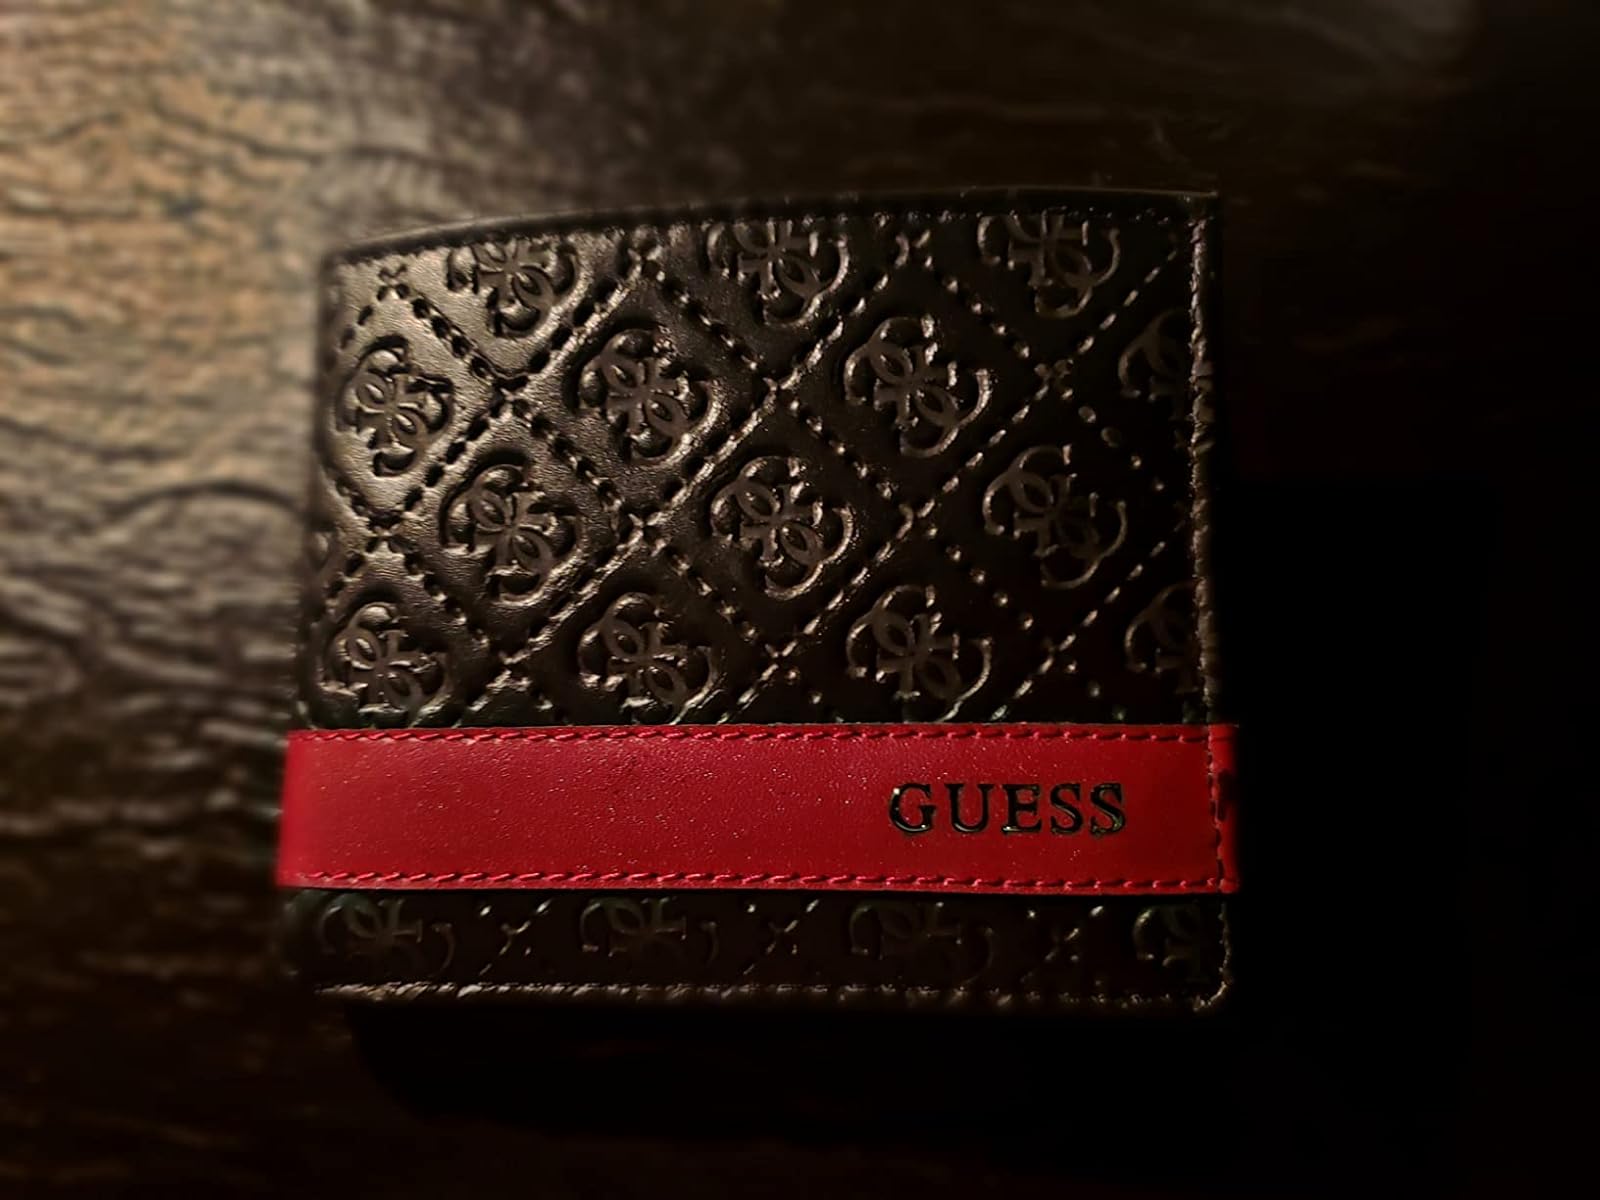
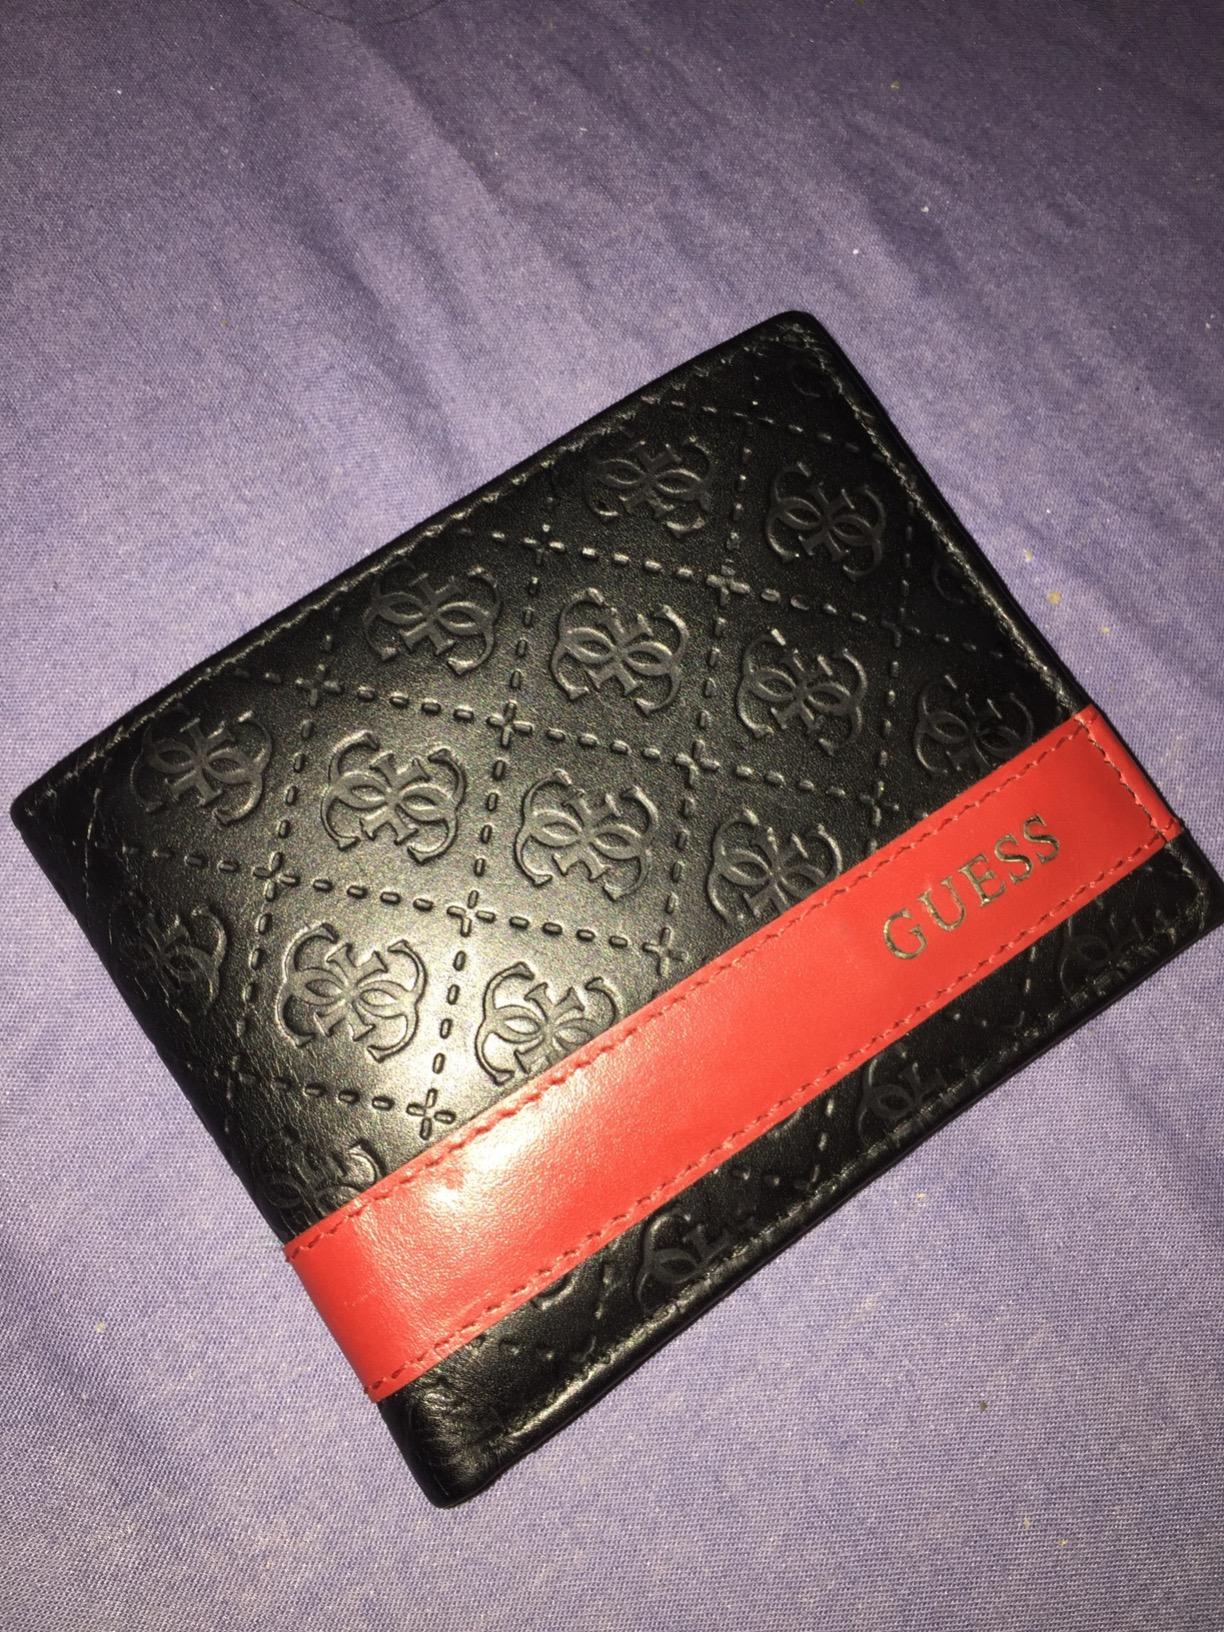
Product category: accessories_wallet
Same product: yes